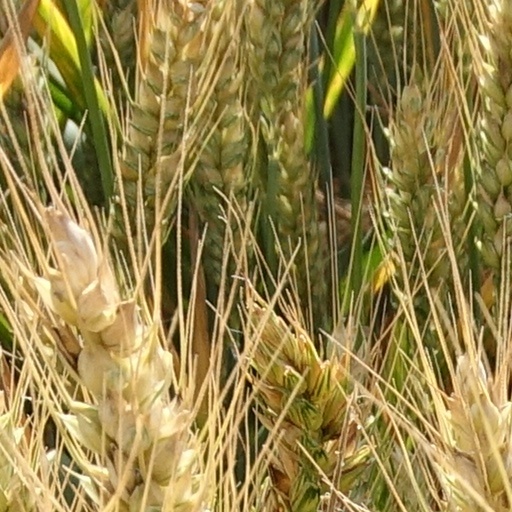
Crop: wheat